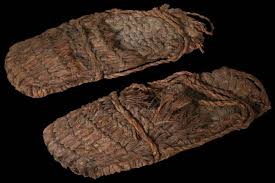
Waste category: shoes